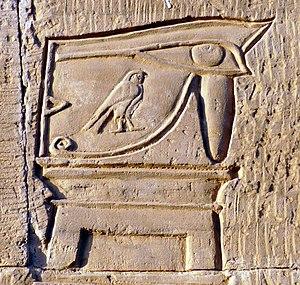
Bas-relief d'un oudjat et d'Horus dans la scène des instruments chirurgicaux dédiée à Imhotep dans le déambulatoire extérieur nord, temple de Kom Ombo, Égypte
Horus est l'une des plus anciennes divinités égyptiennes. Les représentations les plus communes le dépeignent comme un faucon couronné du pschent ou comme un homme hiéracocéphale. Son nom signifie « le Lointain » en référence au vol majestueux du rapace. Son culte remonte à la préhistoire égyptienne. La plus ancienne cité à s'être placée sous son patronage semble être Nekhen, la « Ville du Faucon ». Dès les origines, Horus se trouve étroitement associé à la monarchie pharaonique en tant que dieu protecteur et dynastique. Les Suivants d’Horus sont ainsi les premiers souverains à s'être placés sous son obédience. Aux débuts de l’époque historique, le faucon sacré figure sur la palette du roi Narmer et, dès lors, sera constamment associé au pouvoir royal.